Eastern Front (World War I)

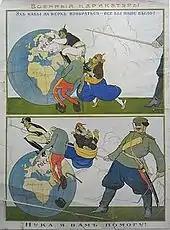
World War I caricature from Russia depicting Wilhelm II, Franz Joseph I and Mehmed V. Top: "If only we could get to the top – it would be ours!" Bottom: "Let me help you with that!"

Most modern people believe that the Russian army was destined to lose the war after 1916. However, Russian General Aleksei Brusilov held a different opinion and wrote in his memoirs: "People mistakenly believe that after the retreat of 1915, the Russian army could not fight, by the end of 1916 it was well trained and accomplished an incredible feat... She defeated the superior forces of the enemy, and in such numbers that no other army in the world could have won." Russia's withdrawal from the war turned out to be a nightmare for the Western Allies. Even the entry of the United States into the war did not immediately help the Allies recover from the loss of strength and assistance that the Russian army had brought to the Allied war effort.